Apollo 14

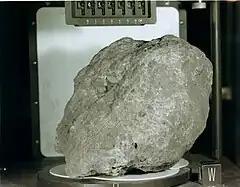
The "Big Bertha" rock (Lunar Sample 14321) was the third largest rock collected during the Apollo program.

A total of of Moon rocks, or lunar samples, were brought back from Apollo 14. Most are breccias, which are rocks composed of fragments of other, older rocks. Breccias form when the heat and pressure of meteorite impacts fuse small rock fragments together. There were a few basalts that were collected in this mission in the form of clasts (fragments) in breccia. The Apollo 14 basalts are generally richer in aluminum and sometimes richer in potassium than other lunar basalts. Most lunar mare basalts collected during the Apollo program were formed from 3.0 to 3.8 billion years ago. The Apollo 14 basalts were formed 4.0 to 4.3 billion years ago, older than the volcanism known to have occurred at any of the mare locations reached during the Apollo program.